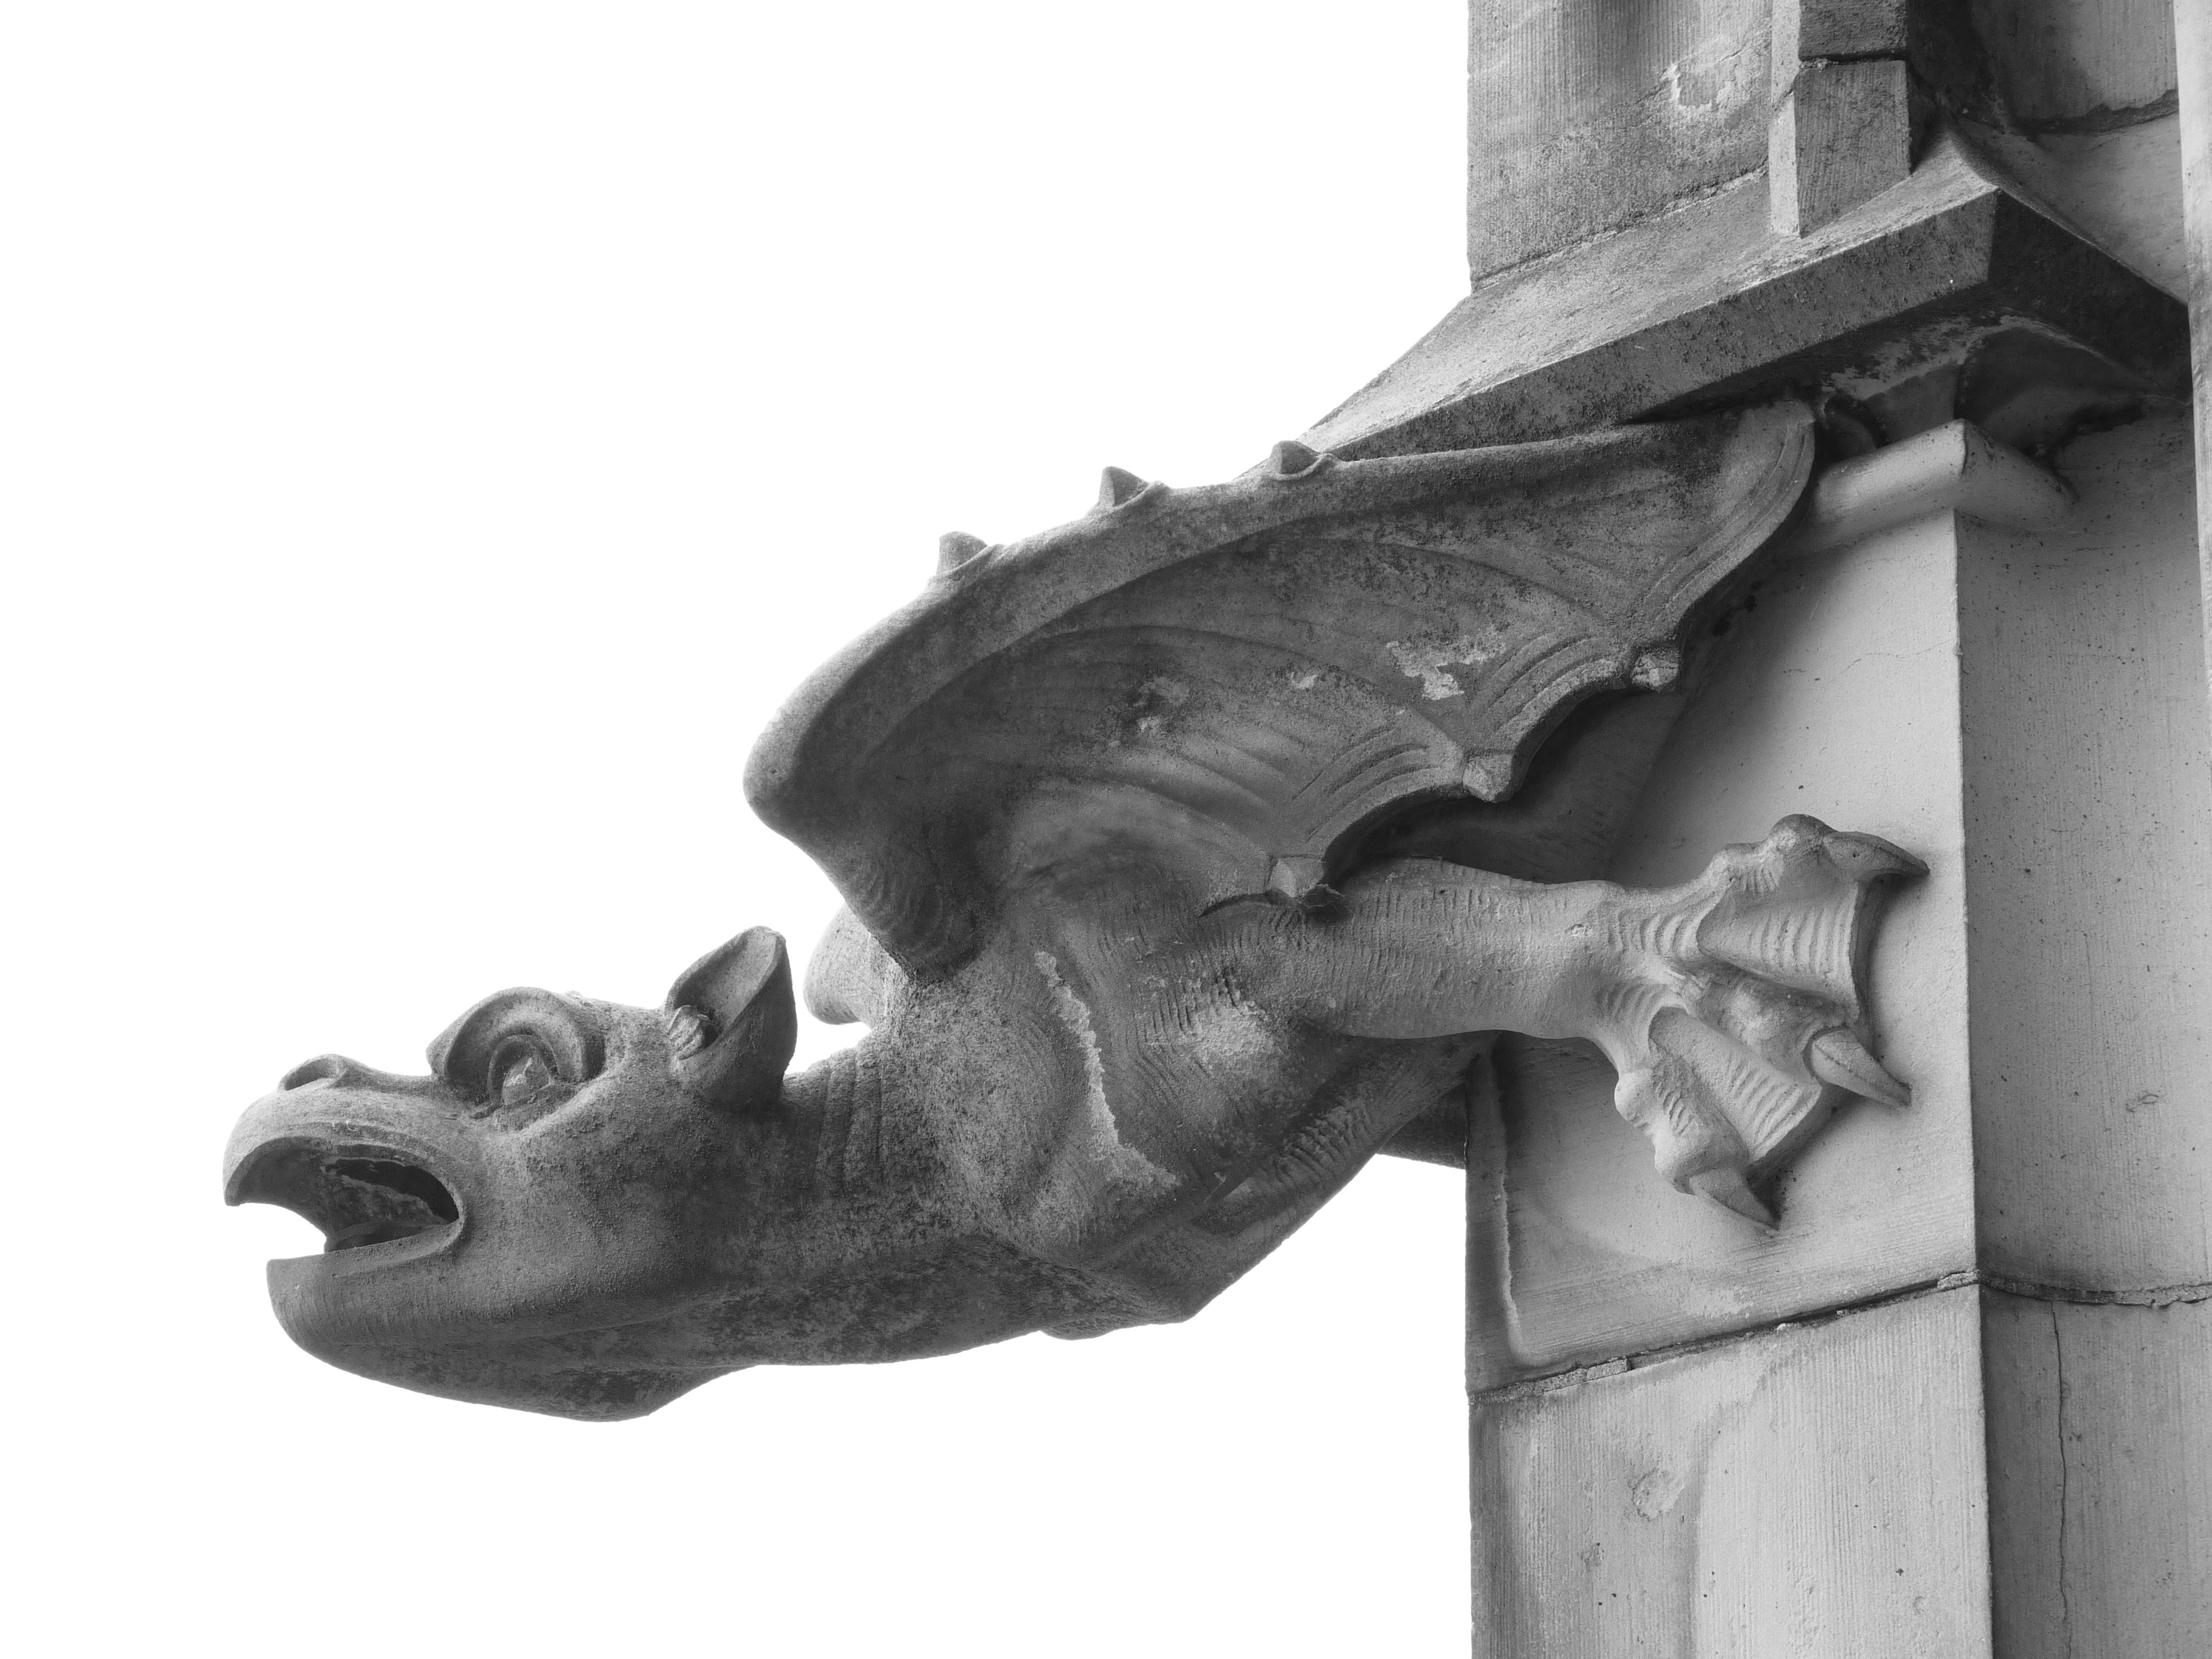
water, black and white, stone, monument, statue, symbol, cross, monochrome, arm, drainage, gargoyle, sculpture, art, dragon, ulm, mythical creatures, stone carving, munster, monochrome photography